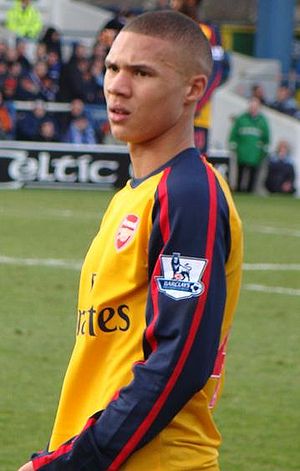
Kieran Gibbs
Kieran James Ricardo Gibbs er en engelsk fodboldspiller, der spiller som forsvarsspiller i den engelske Premier League-klub West Bromwich.